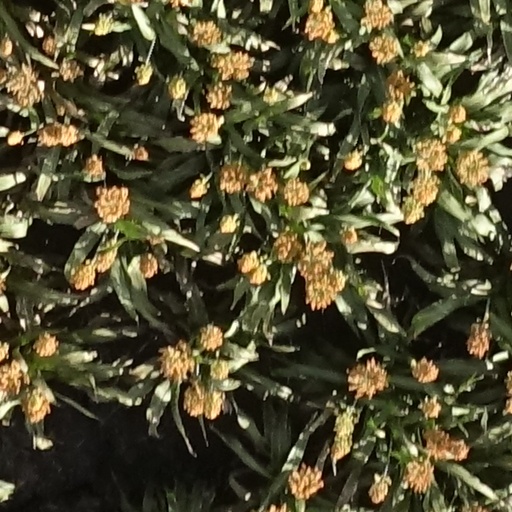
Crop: sorghum